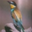
Label: bird